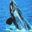
Label: whale